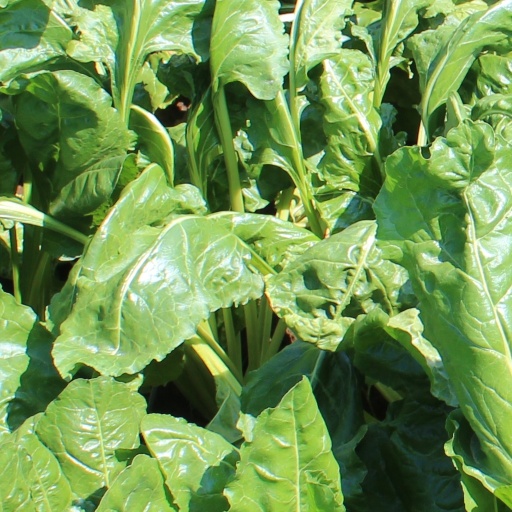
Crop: sugar beet